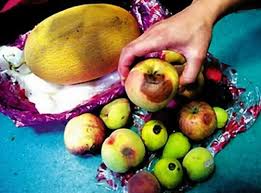
Waste category: biological